History of Atlantic hurricane warnings

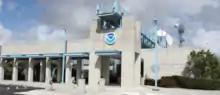
Front view of the National Hurricane Center

The basic concept of a hurricane season began during 1935, when dedicated wire circuits known as hurricane circuits began to be set up along the Gulf and Atlantic coasts, a process completed by 1955. It was originally the time frame when the tropics were monitored routinely for tropical cyclone activity, and was originally defined as from June 15 through October 31. Over the years, the beginning date was shifted back to June 1, while the end date was shifted to November 15, before settling at November 30 by 1965. This was when hurricane reconnaissance planes were sent out to fly across the Atlantic and Gulf of Mexico on a routine basis to look for potential tropical cyclones, in the years prior to the continuous weather satellite era. After regular satellite surveillance began, hurricane hunter aircraft flew only into areas which were spotted first by satellite imagery. Starting in 1958, a cooperative hurricane reporting network composed of over 100 unpaid observers would send observations in real-time during the hurricane season to their local Weather Bureau offices. The spacing of the network was roughly between sites, and the locations would report wind speed, wind direction, rainfall, and pressure.